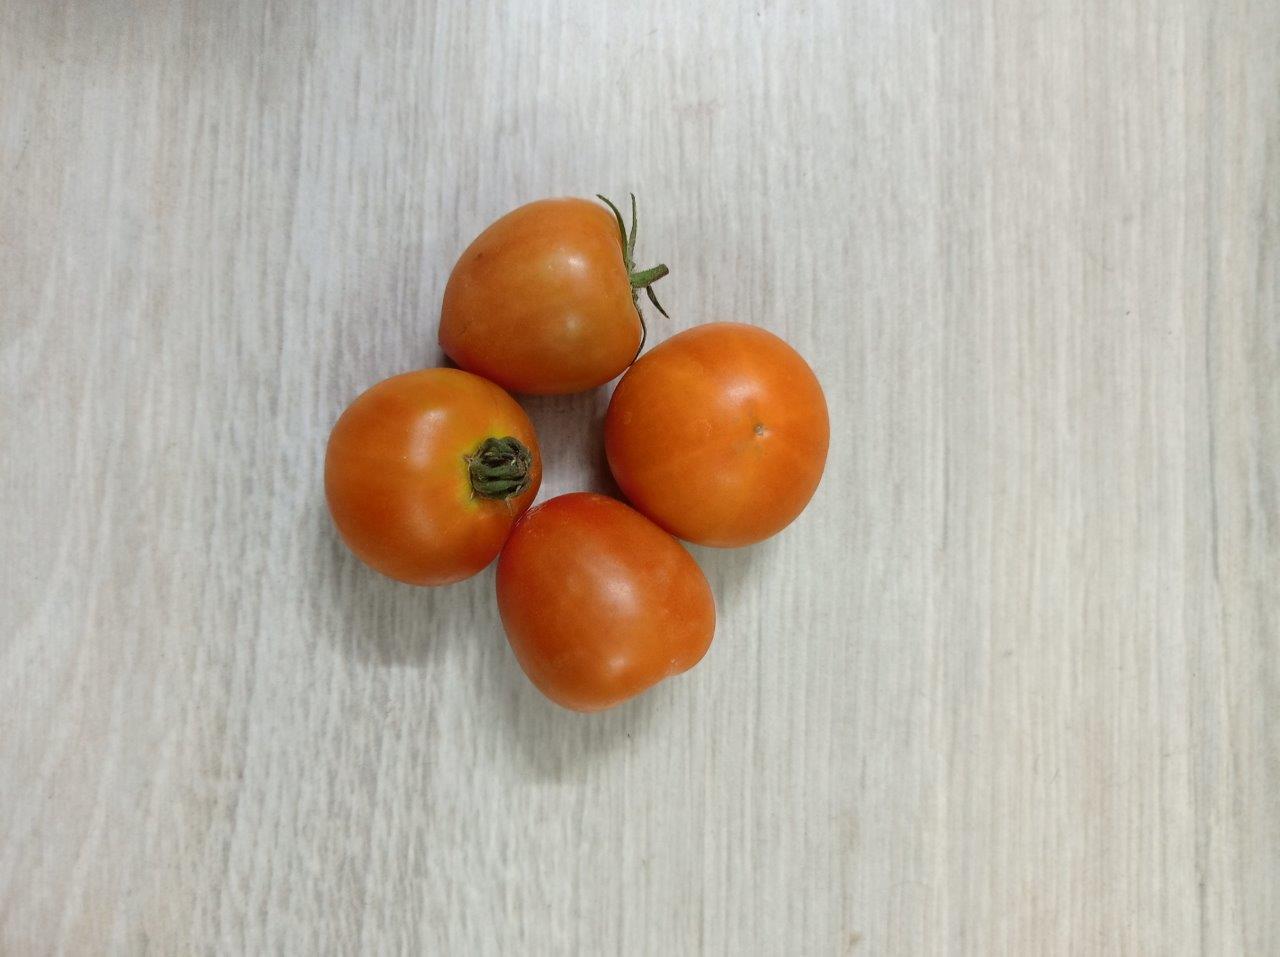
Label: Fresh